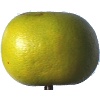
Label: pomelo_sweetie